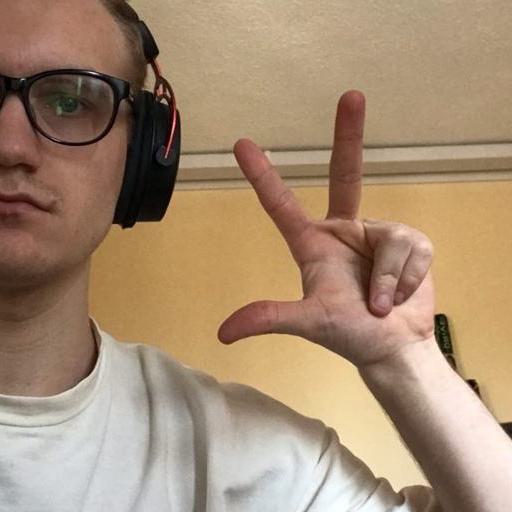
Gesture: three2